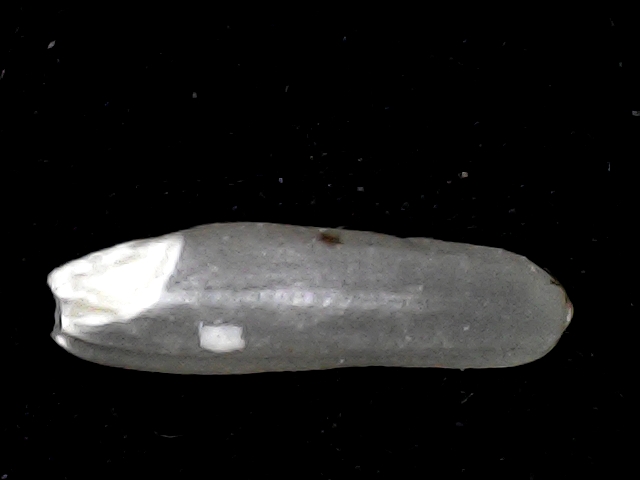
Rice variety: BD87